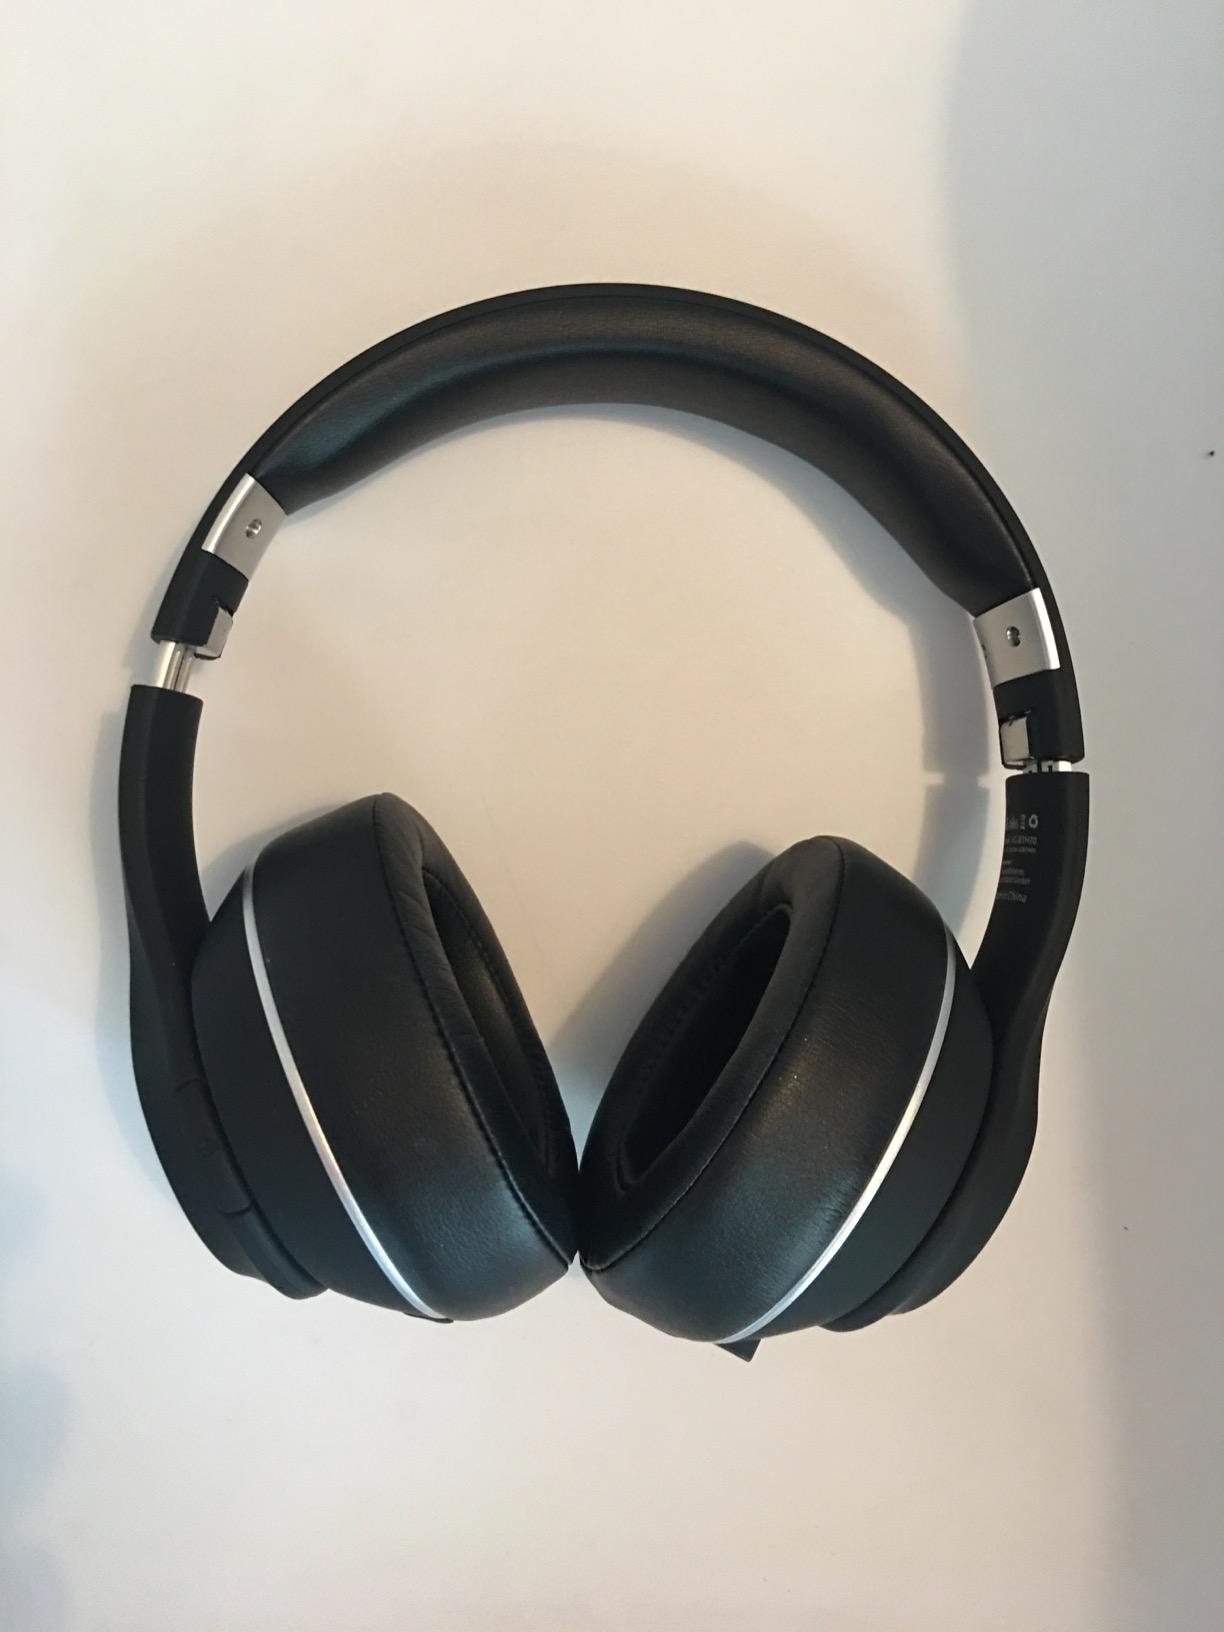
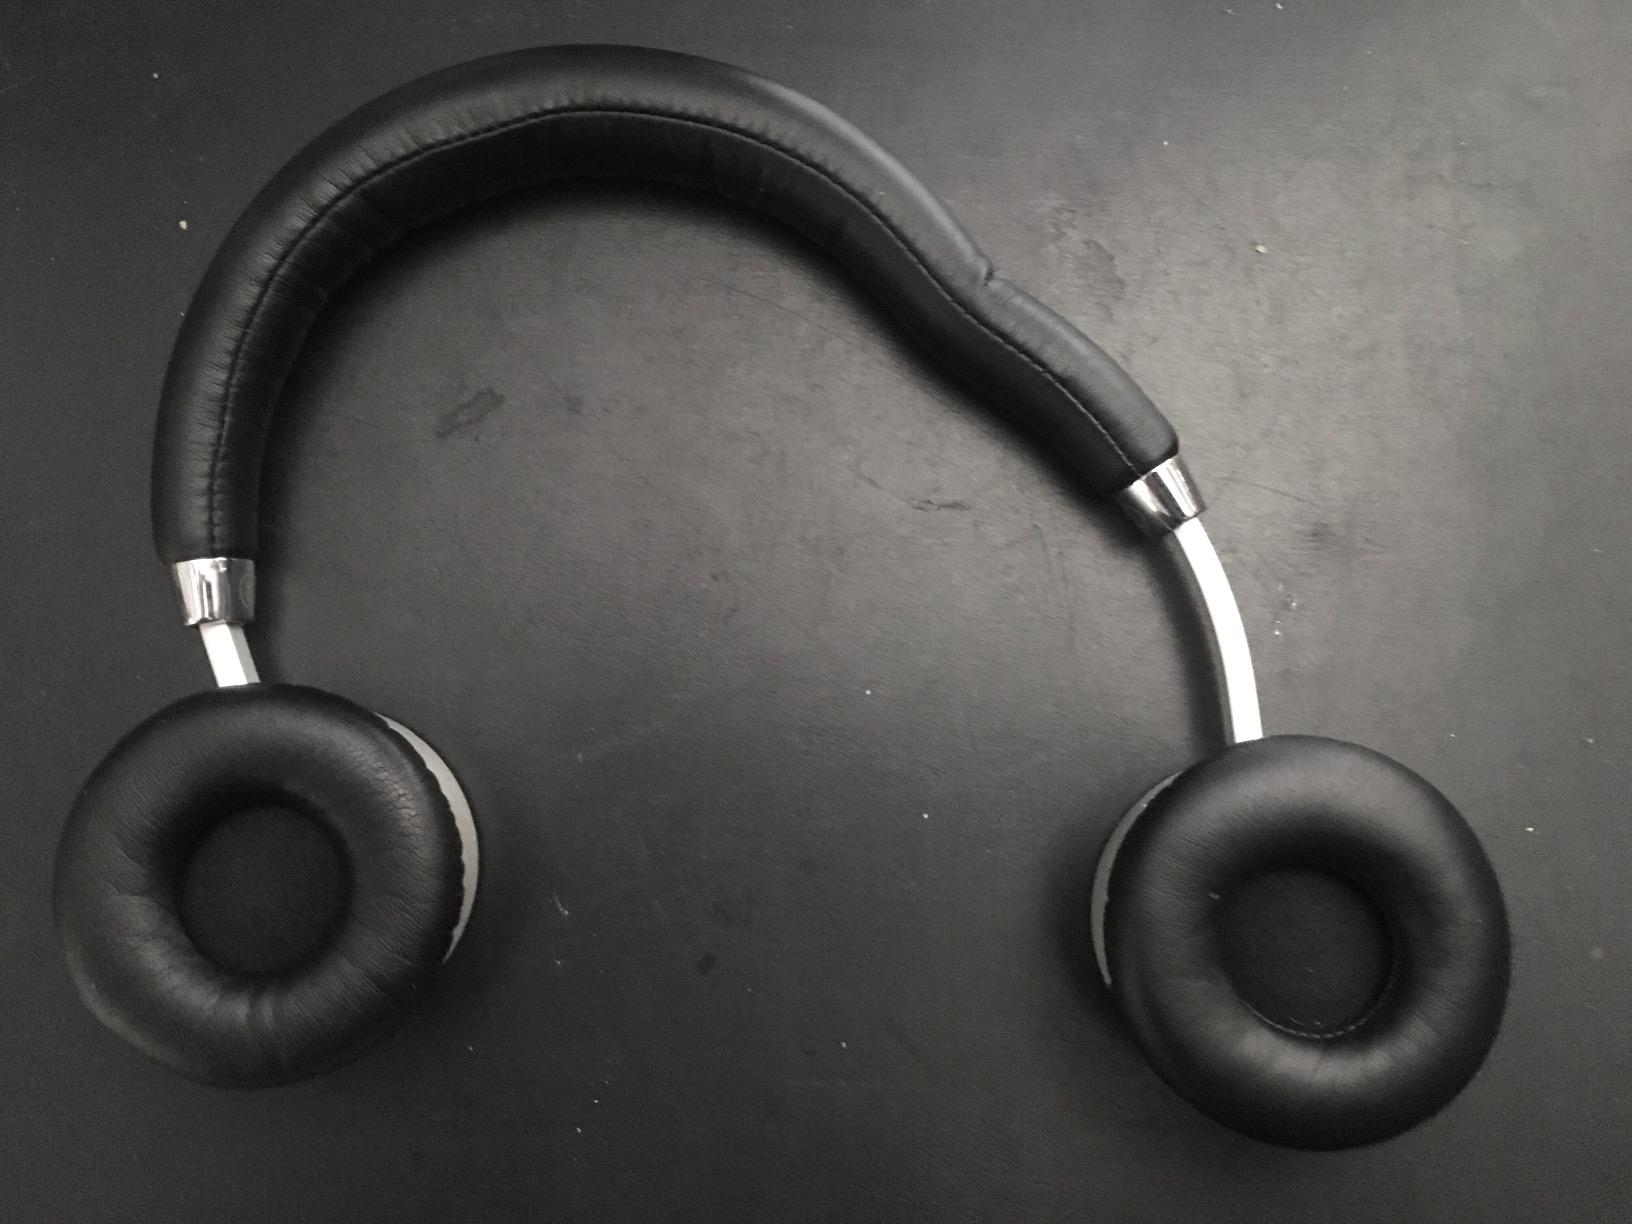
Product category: headphones
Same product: no